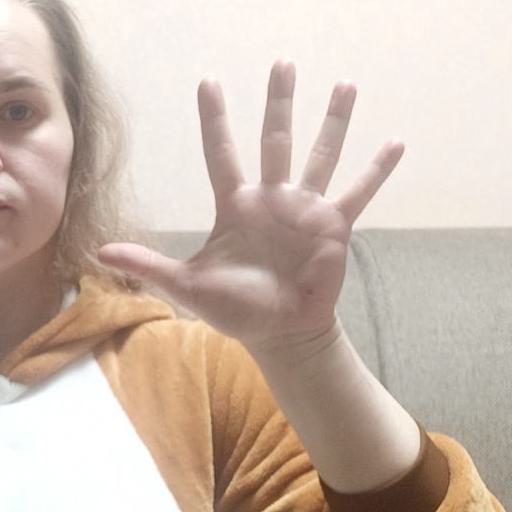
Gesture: palm